XHEMOS-FM

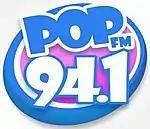
Logo used as Pop FM from 2014 to 2016

XEMOS-AM received its concession on October 28, 1994 and began transmitions in 1995, operating on 1130 kHz as a 500-watt daytimer. XEMOS later boosted its power to 1 kW day with 250 watts at night. In 2000, the station began broadcasting as "Radiomía" with contemporary music in Spanish. In 2006, it switched to a Regional Mexican format as La Invasora.